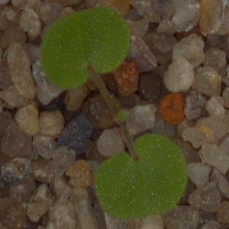
Label: smallflowered_cranesbill